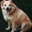
Label: dog